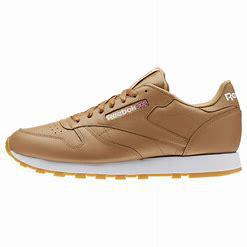
Brand: Reebok
Model: Classic Leather Mu